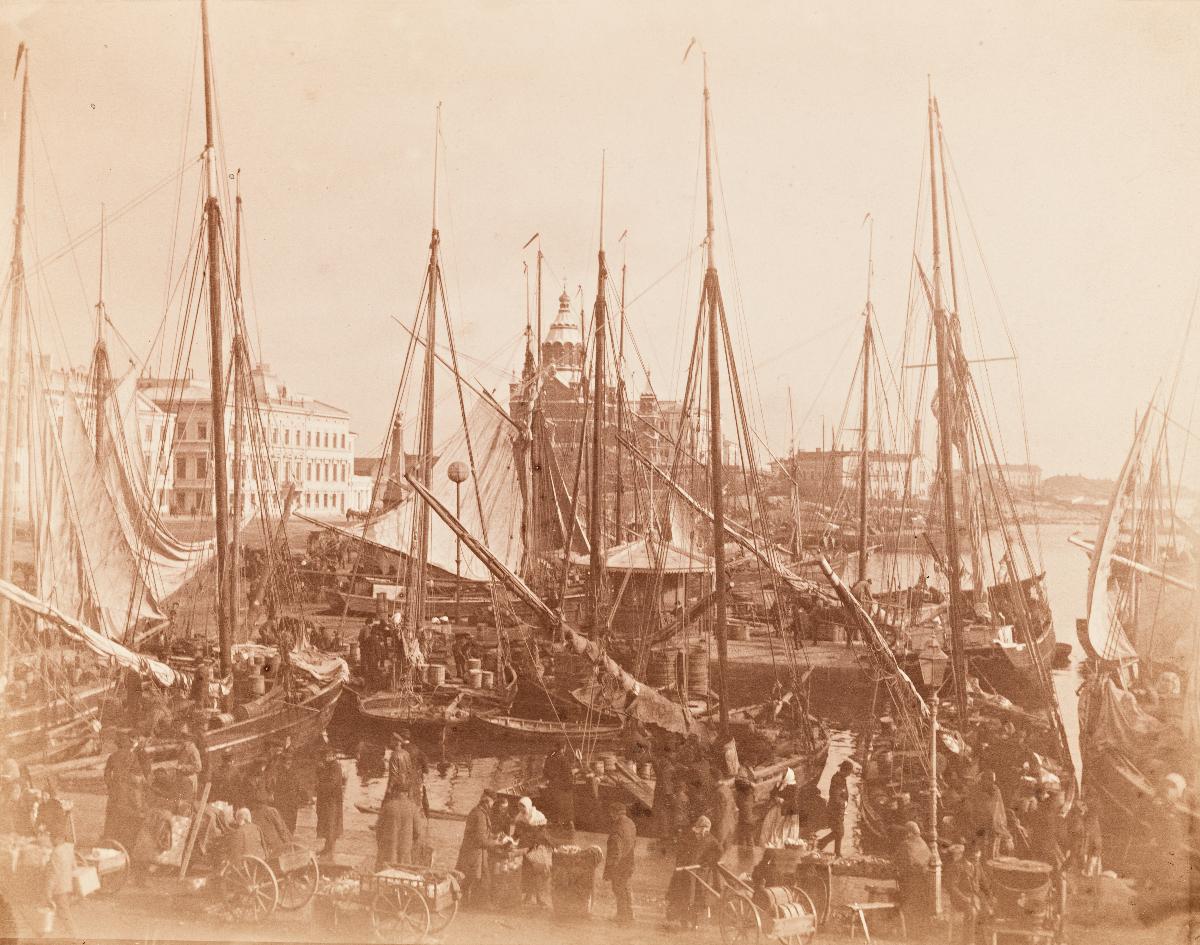
Myyjiä ja ostajia Kauppatorilla Kolera-altaan länsilaidalla syys- eli silakkamarkkinoiden aikaan.
sisällön kuvaus: Kauppiaita ja ostajia Kauppatorilla Kolera-altaan länsilaidalla syys- eli silakkamarkkinoiden aikaan. Veneissä näkyy tynnyreitä, etualalla myös koreja ja vetokärryjä. Kolera-altaassa olevien purjeveneiden takilat lähes peittävät näkyvistä Pohjoisesplanadin itäpään talot ja Katajanokan muutamat suuremmat rakennukset: Uspenskin katedraalin (valmistunut vuonna 1868), Merikasarmin (1820), Rahapajan (1864) ja Diakonissalaitoksen (Satamakatu 9, 1869). mustavalkoinen
Ajankohta: kuvausaika: noin 1885
Paikka: Suomi, Uusimaa, Helsinki, Kaartinkaupunki Helsinki, Eteläranta, Kolera-allas, Kauppatori, Suomi, Uusimaa, Helsinki, Katajanokka Helsinki, Suomi, Uusimaa, Helsinki, Kruununhaka Helsinki, Pohjoisesplanadi
Aiheet: torikauppa, Helsingin silakkamarkkinat, tynnyrit (säilytykseen liittyvät objektit), korit (kanto- tai säilytysvälineet), purjeveneet, takilat, kärryt, kivirakennukset, tiilirakennukset, Uspenskin katedraali, henkilöasiakkaat, merenrannat, satamat, asuinrakennukset, kasarmit, satamalaiturit, market trade, Helsinki Baltic Herring Fair, drums, baskets, sailboats, rigging, carts, stone buildings, brick buildings, Uspenski Cathedral, harbours, residential buildings, barracks, wharves, torghandel, Helsingfors strömmingsmarknad, tunnor, korgar, segelbåtar, riggar, kärror, stenbyggnader, tegelbyggnader, Uspenskijkatedralen, personklienter, havsstränder, hamnar, bostadshus, kaserner, hamnkajer